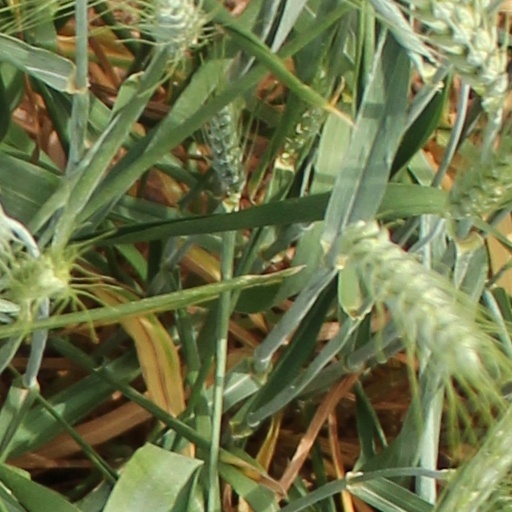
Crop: wheat